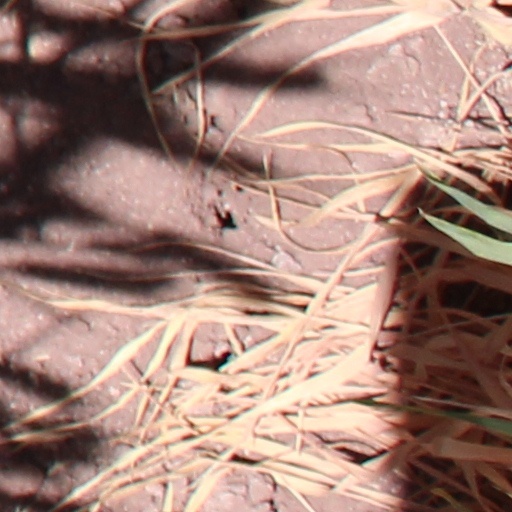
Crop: wheat